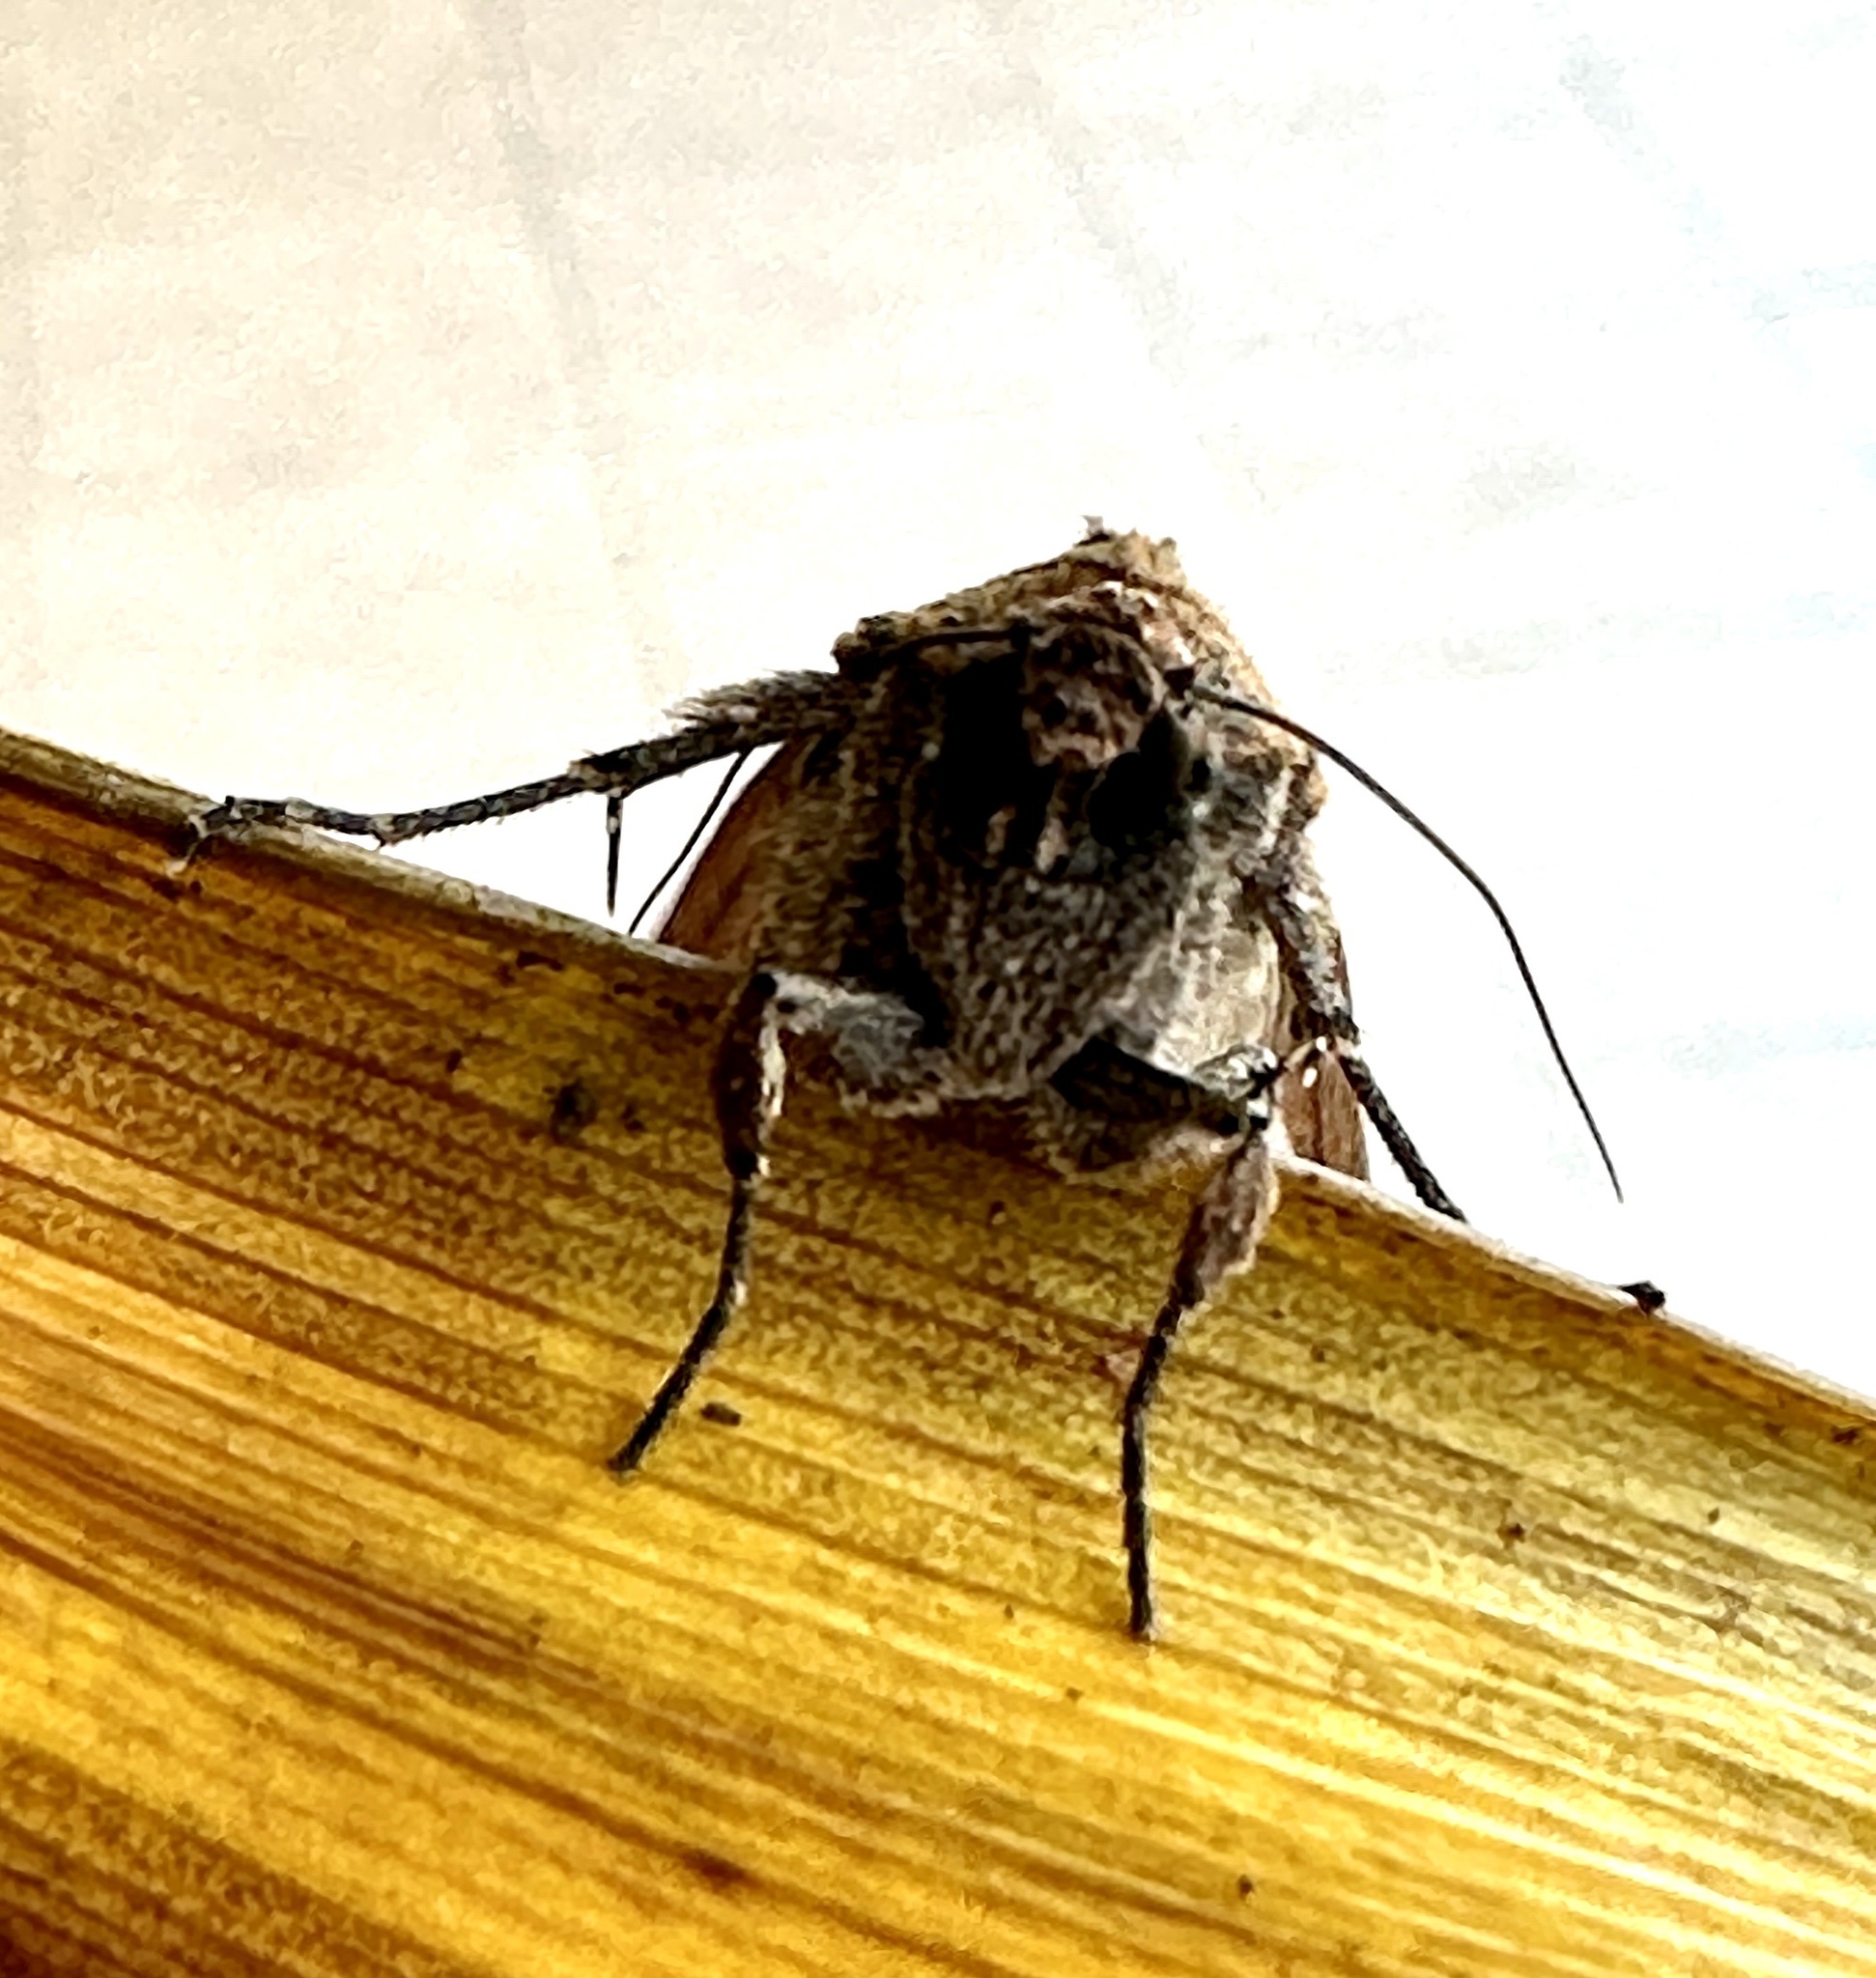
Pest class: cutworms